Hey Rosetta!

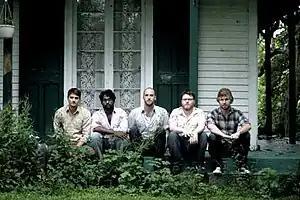
Hey Rosetta! in 2010

Hey Rosetta! was a Canadian seven-piece indie rock band from St. John's, Newfoundland and Labrador, led by singer-songwriter Tim Baker. They released four studio albums, five EPs, and one live album. On October 13, 2017, the group announced via a Facebook post that they would be taking an indefinite hiatus, which persists as of .